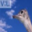
Label: bird